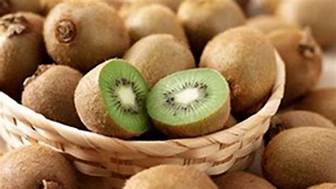
Label: Kiwi